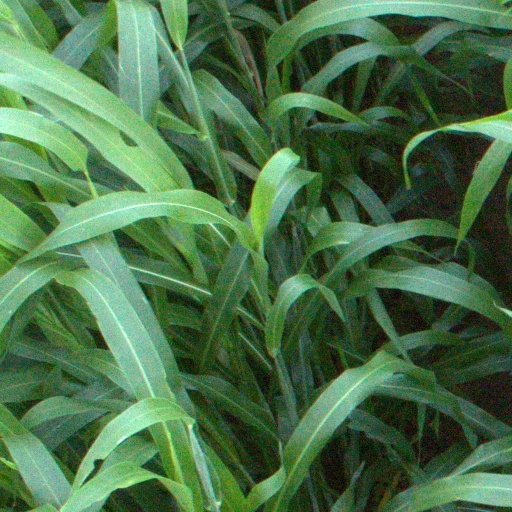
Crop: sorghum